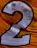
Number: 2